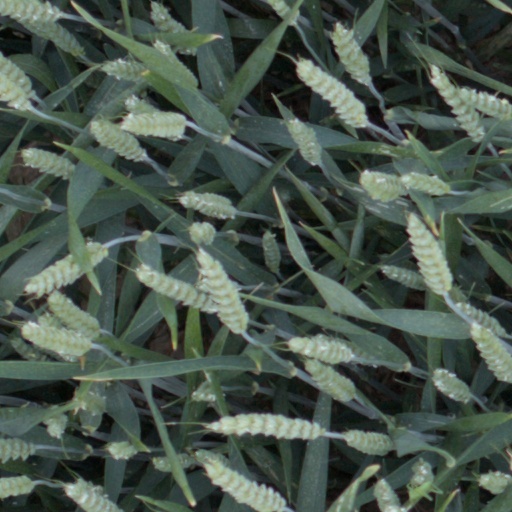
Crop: wheat